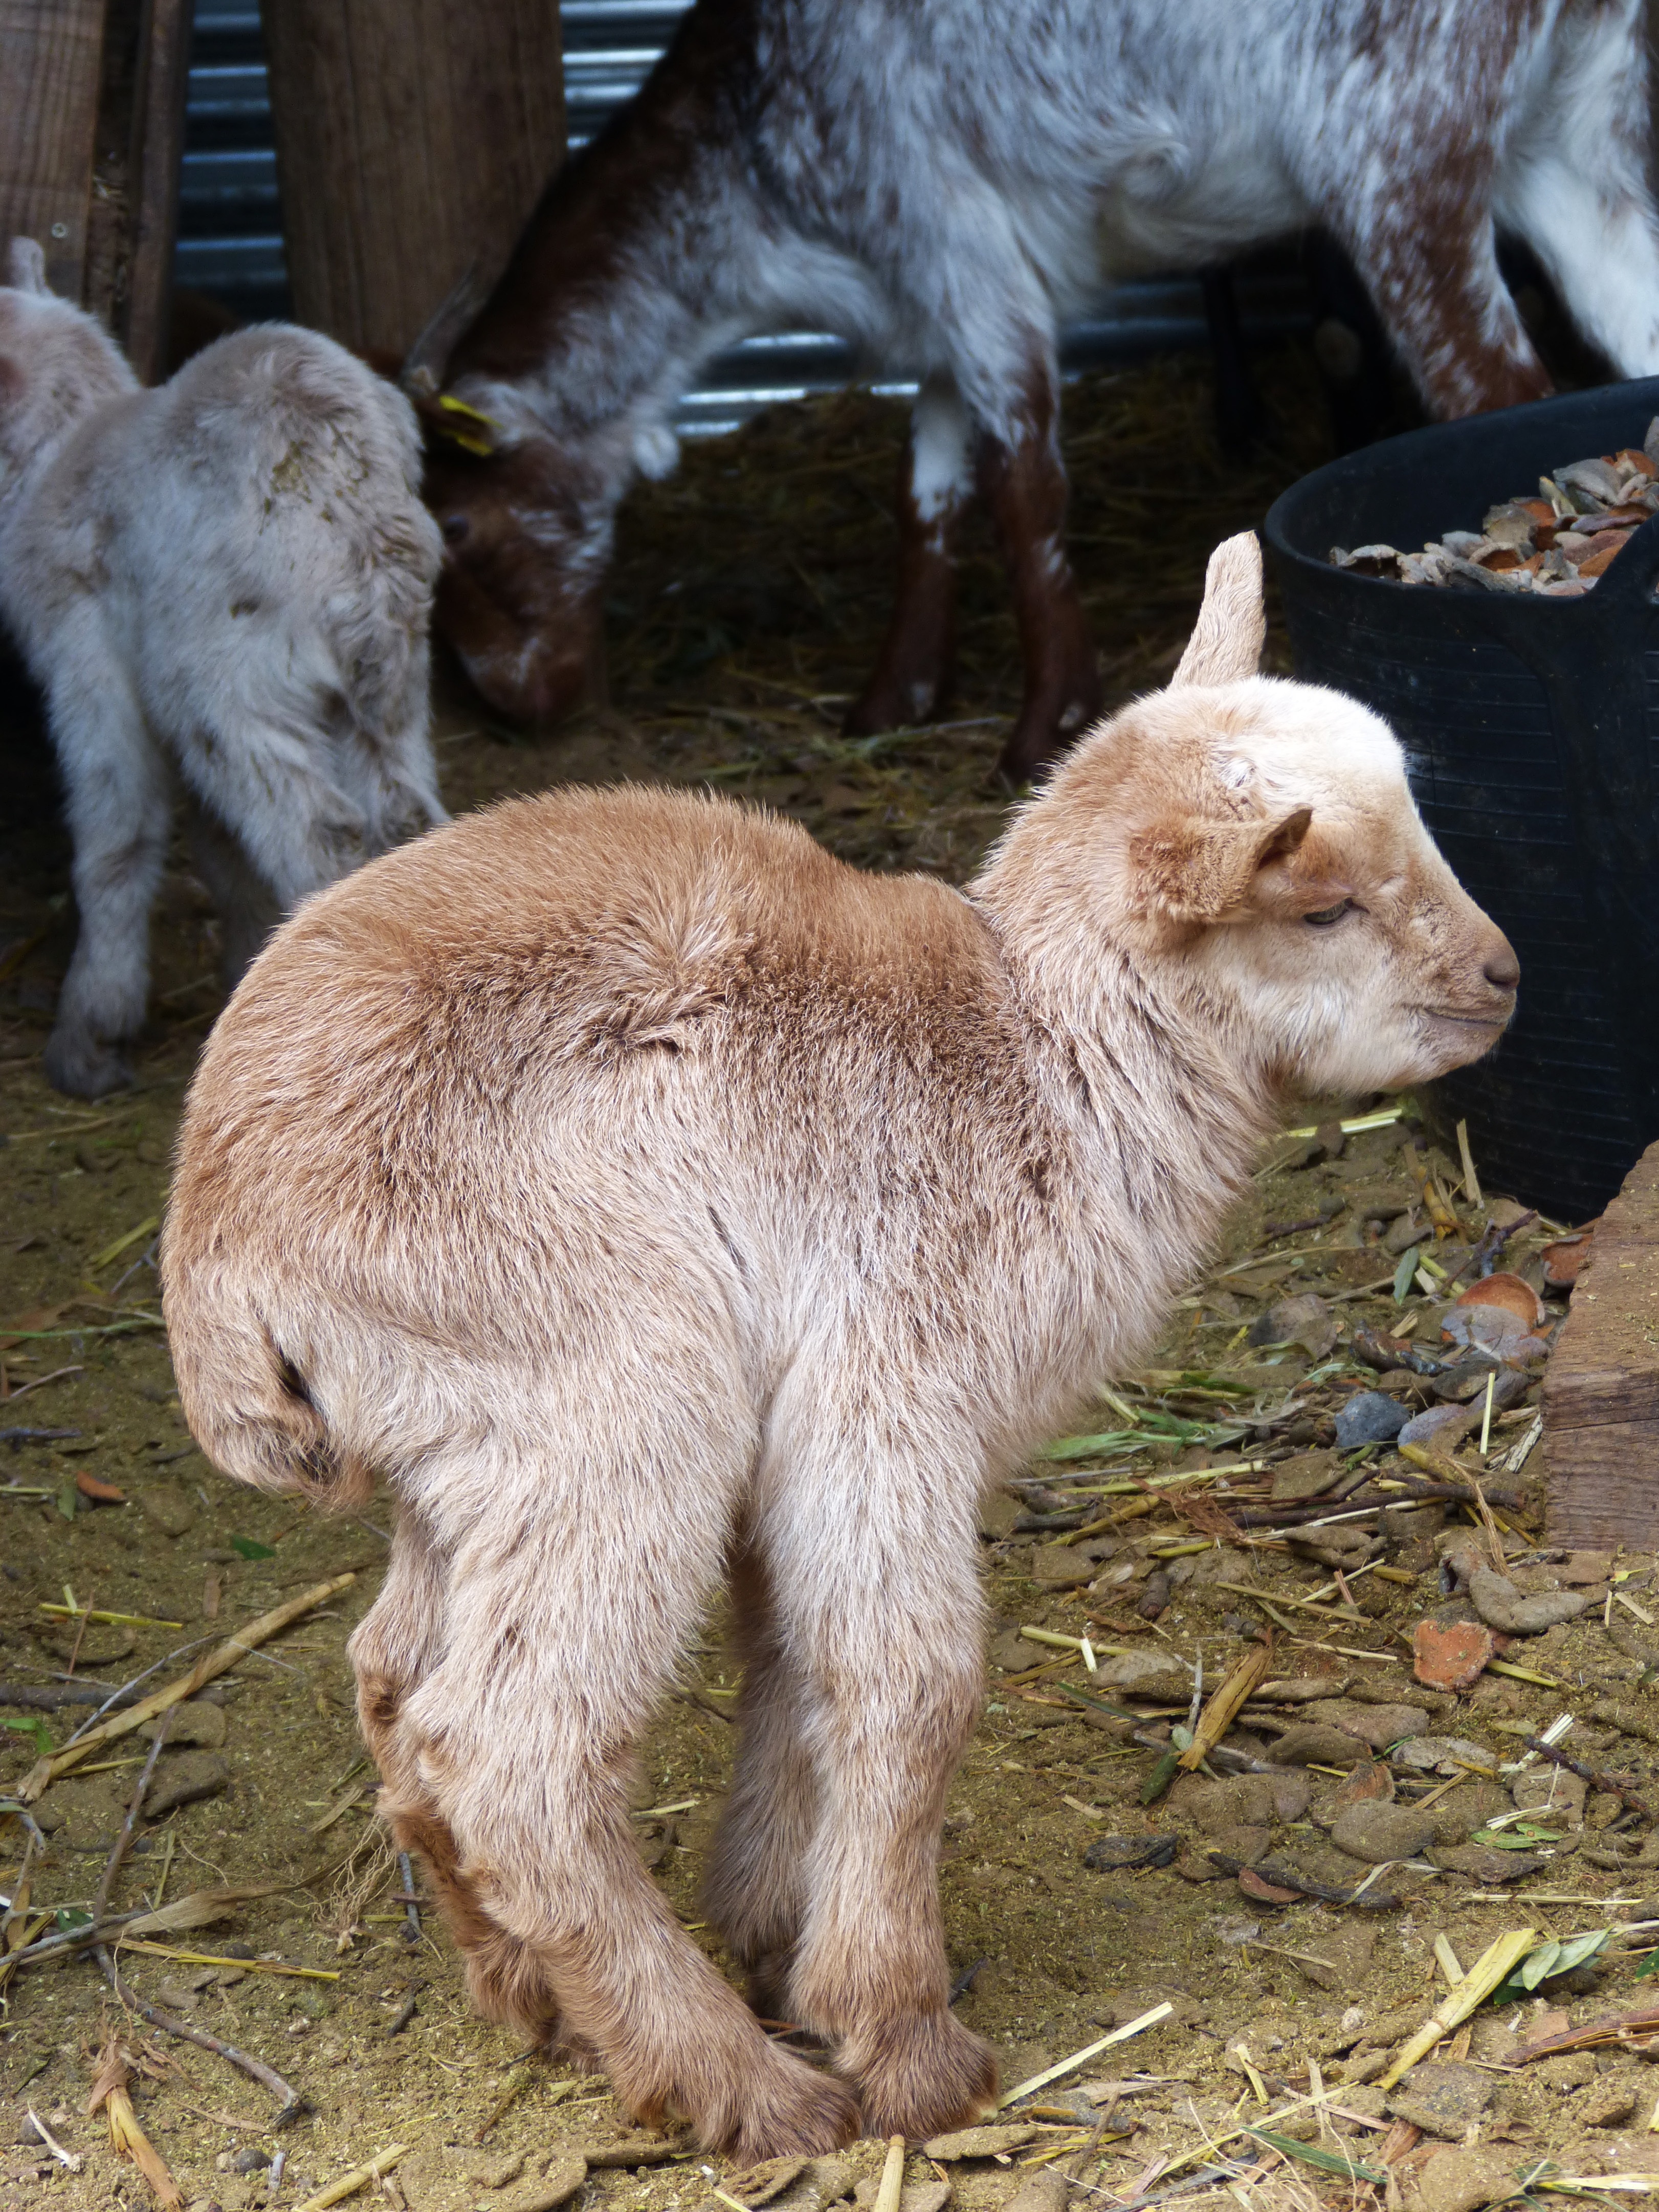
kid, goat, zoo, sheep, mammal, fauna, llama, alpaca, goats, newborn, vertebrate, sheeps, teddy, breeding, camel like mammal